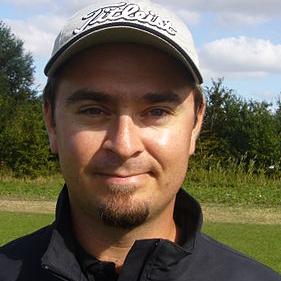
Age: 28